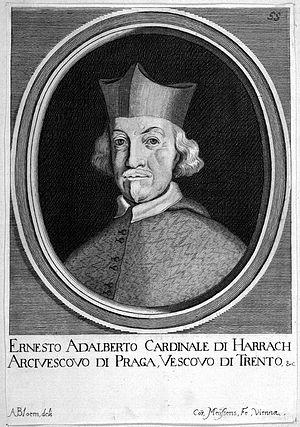
Ernst Adalbert von Harrach zu Rohrau est un cardinal autrichien du XVIIᵉ siècle.